John II Casimir Vasa

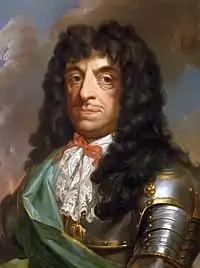
Posthumous portrait by Bacciarelli, 18th century

Between 1632 and 1635, Władysław IV sought to enhance his brother's influence by negotiating a marriage for John Casimir to Christina of Sweden, then to an Italian princess, but to no avail. In 1637 John Casimir undertook a diplomatic mission to Vienna, which he abandoned to join the army of the Holy Roman Empire and fight against the French. After his regiment was defeated in battle, he spent a year living lavishly at the Viennese court where his strong anti-Cossack interests and political views were greatly shaped under the direct influence of the Austrian Emperor.